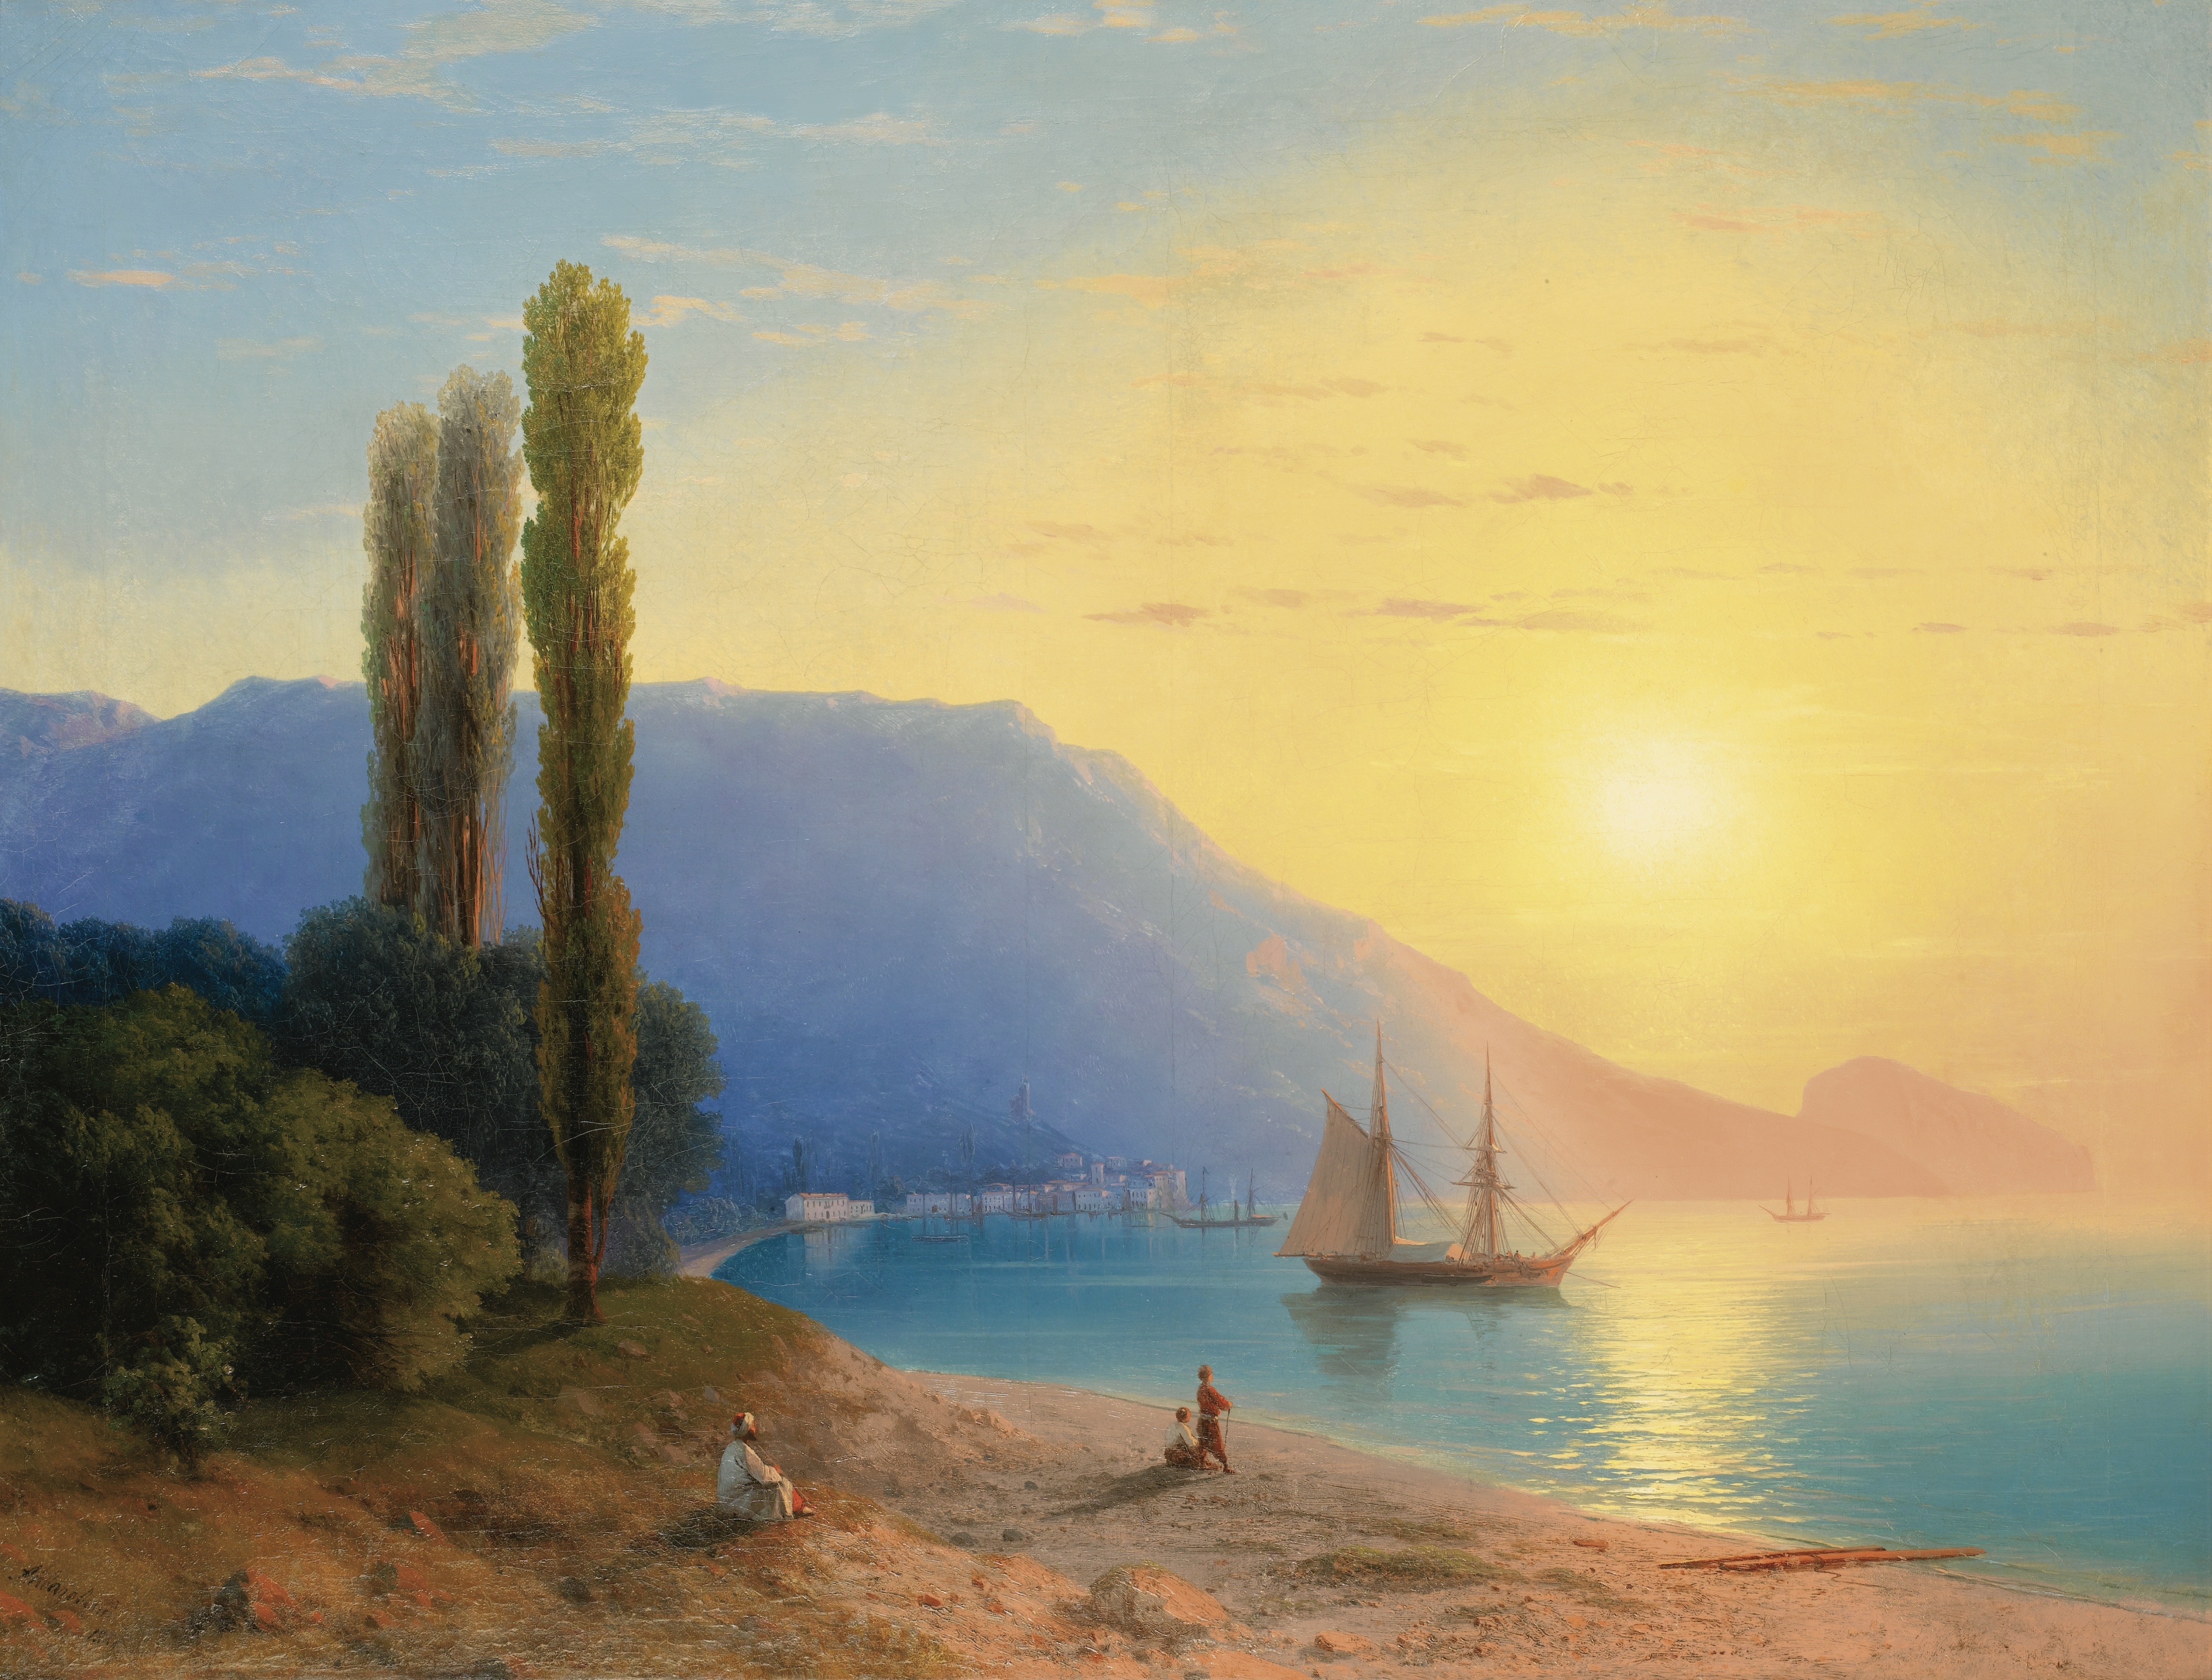
beach, landscape, sea, coast, nature, ocean, horizon, cloud, sky, sun, sunrise, sunset, mist, countryside, sunlight, morning, shore, wave, dawn, ship, country, cliff, dusk, evening, reflection, scenic, artistic, bay, terrain, body of water, painting, trees, outside, art, clouds, mountains, reflections, artistry, oil on canvas, atmospheric phenomenon, ivan alvazovsky